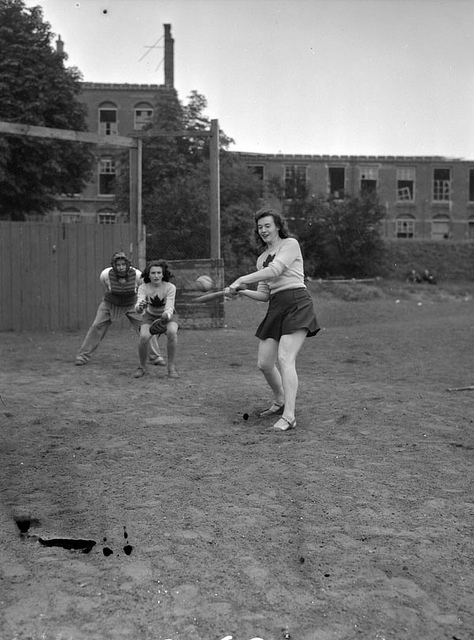
một người phụ nữ và một người đàn ông đang theo dõi cú đánh bóng của người phụ nữ còn lại